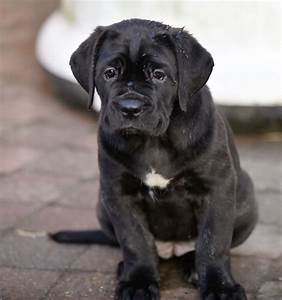
Label: cane